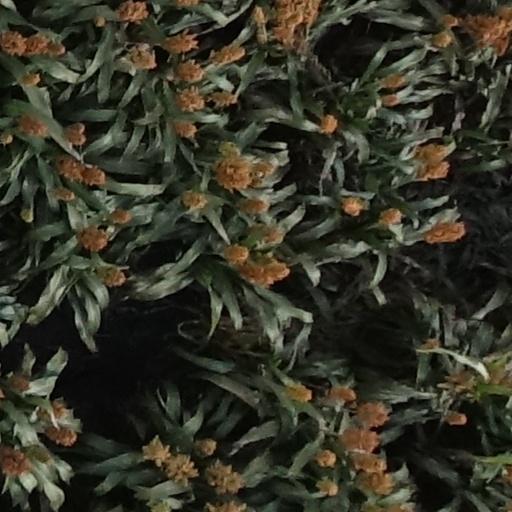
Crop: sorghum